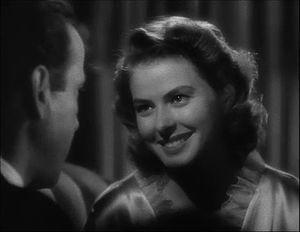
Casablanca est un film américain réalisé par Michael Curtiz, sorti en 1942.